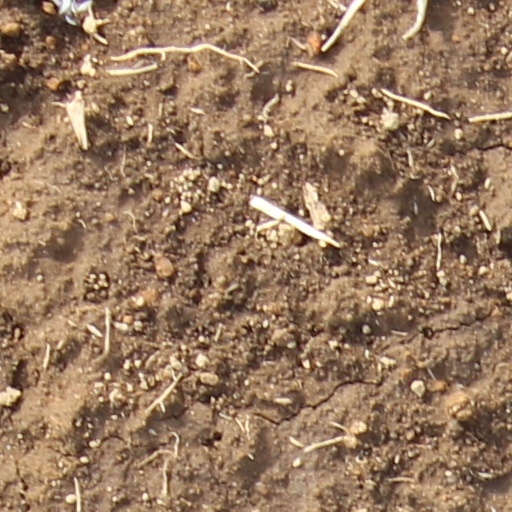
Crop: wheat